Question: What color is the puppy?
Tambaya: Menene launin ɗan kwikwiyon?
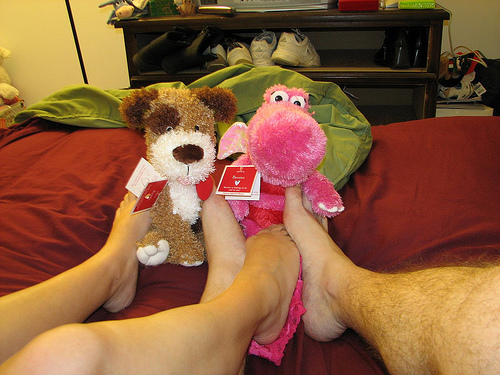
Answer: Brown and white.
Amsa: Ruwan ƙasa da fari.